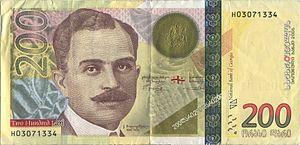
Kakoutsa Tcholokhachvili, né le 14 juillet 1888 et mort le 27 juin 1930, était un officier de l’armée impériale russe, de l'armée géorgienne et un commandant de mouvement de guérilla antisoviétique : il est considéré comme un héros national en Géorgie.